VP-47

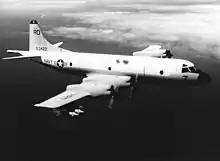
VP-47 P-3B equipped with AGM-12 Bullpup missiles off South Vietnam in 1968

On 11 January 1970 VP-47 departed on a six-month deployment to WestPac, based at NAF Naha, Okinawa, with detachments at NAF Cam Ranh Bay and RTNAF U-Tapao. During the tour the squadron participated in Market Time patrols off the coast of Vietnam, earning a Meritorious Unit Commendation for action against enemy resupply activities in the South China Sea. After returning to NAS Moffett Field in July 1970, the squadron began transition from the P-3B to the P-3C Orion. VP-47 was the first operational Pacific Fleet squadron to be equipped with the P-3C.